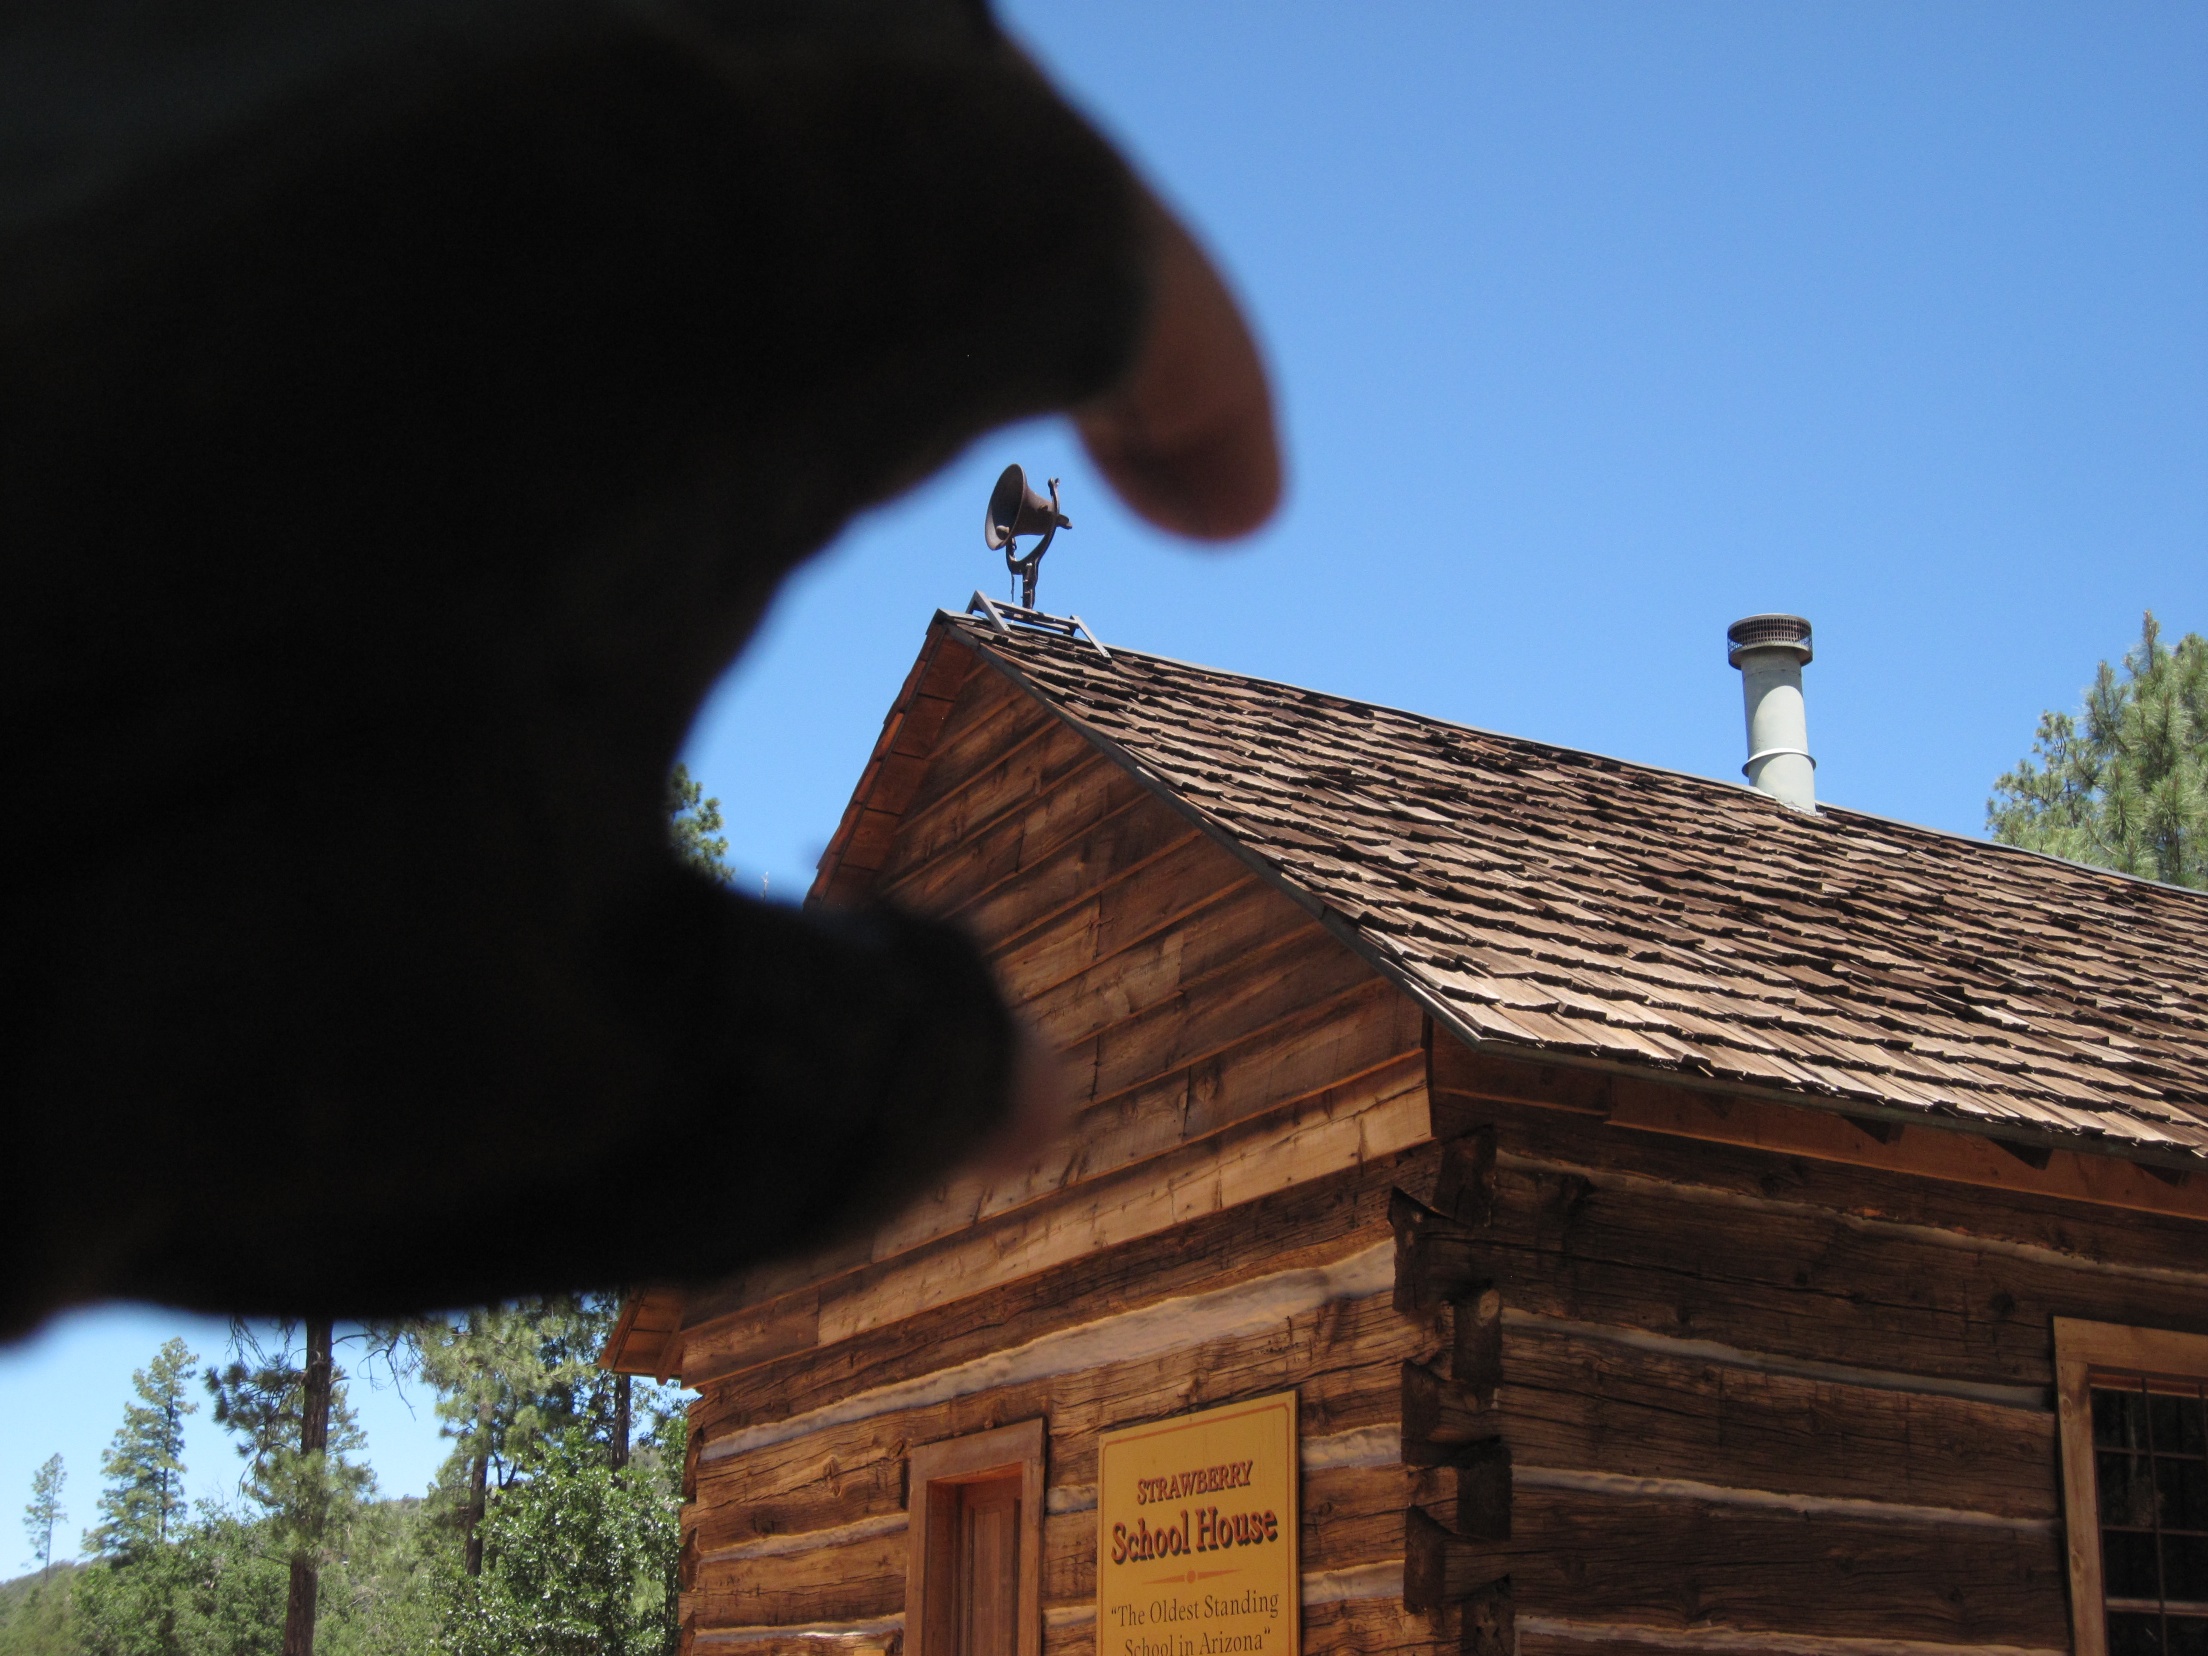
wood, house, roof, dailyshoot, outdoor structure